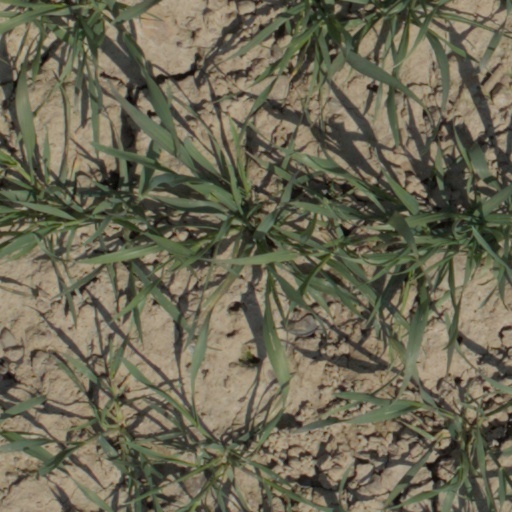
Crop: wheat